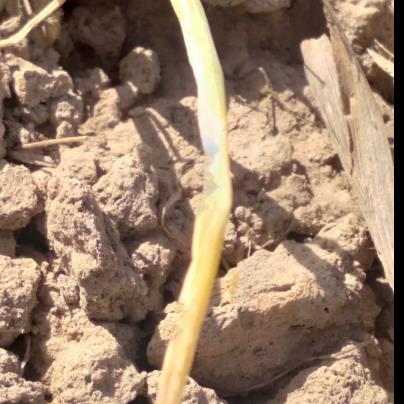
Crop: Onion
Condition: fusarium-d